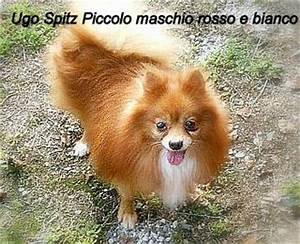
Label: dog